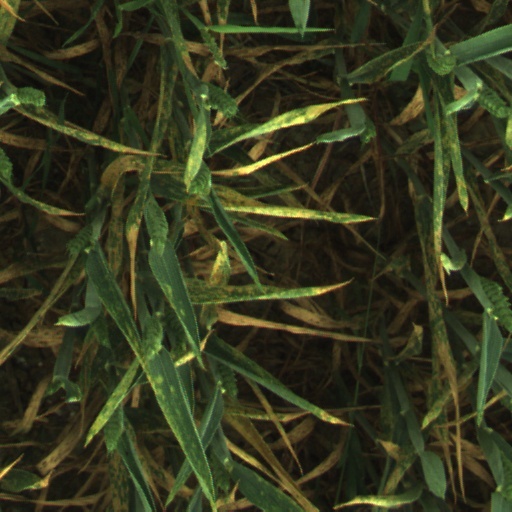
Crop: wheat